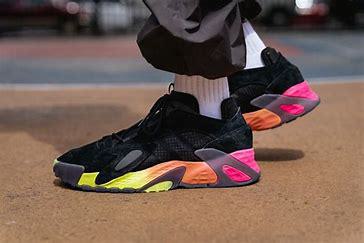
Brand: adidas
Model: originals Adidas Originals Streetball